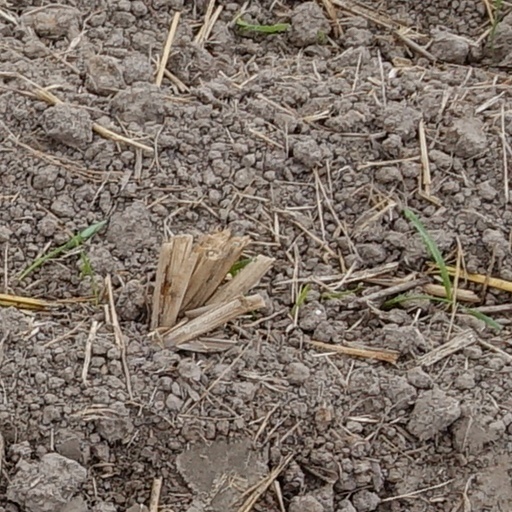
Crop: wheat